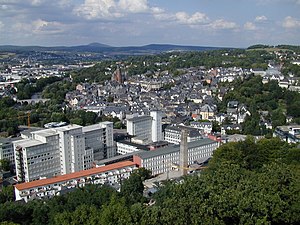
Wetzlar / Historie / Administrative bydele
Leica fabrikkerne
Wetzlar er en by i den tyske delstat Hessen med 51.545 indbyggere ved floden Lahn.